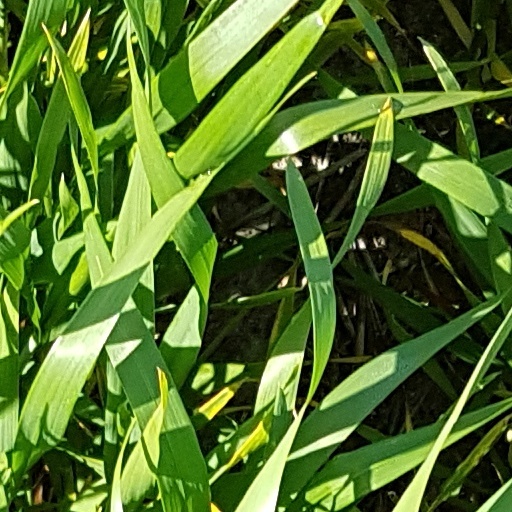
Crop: wheat